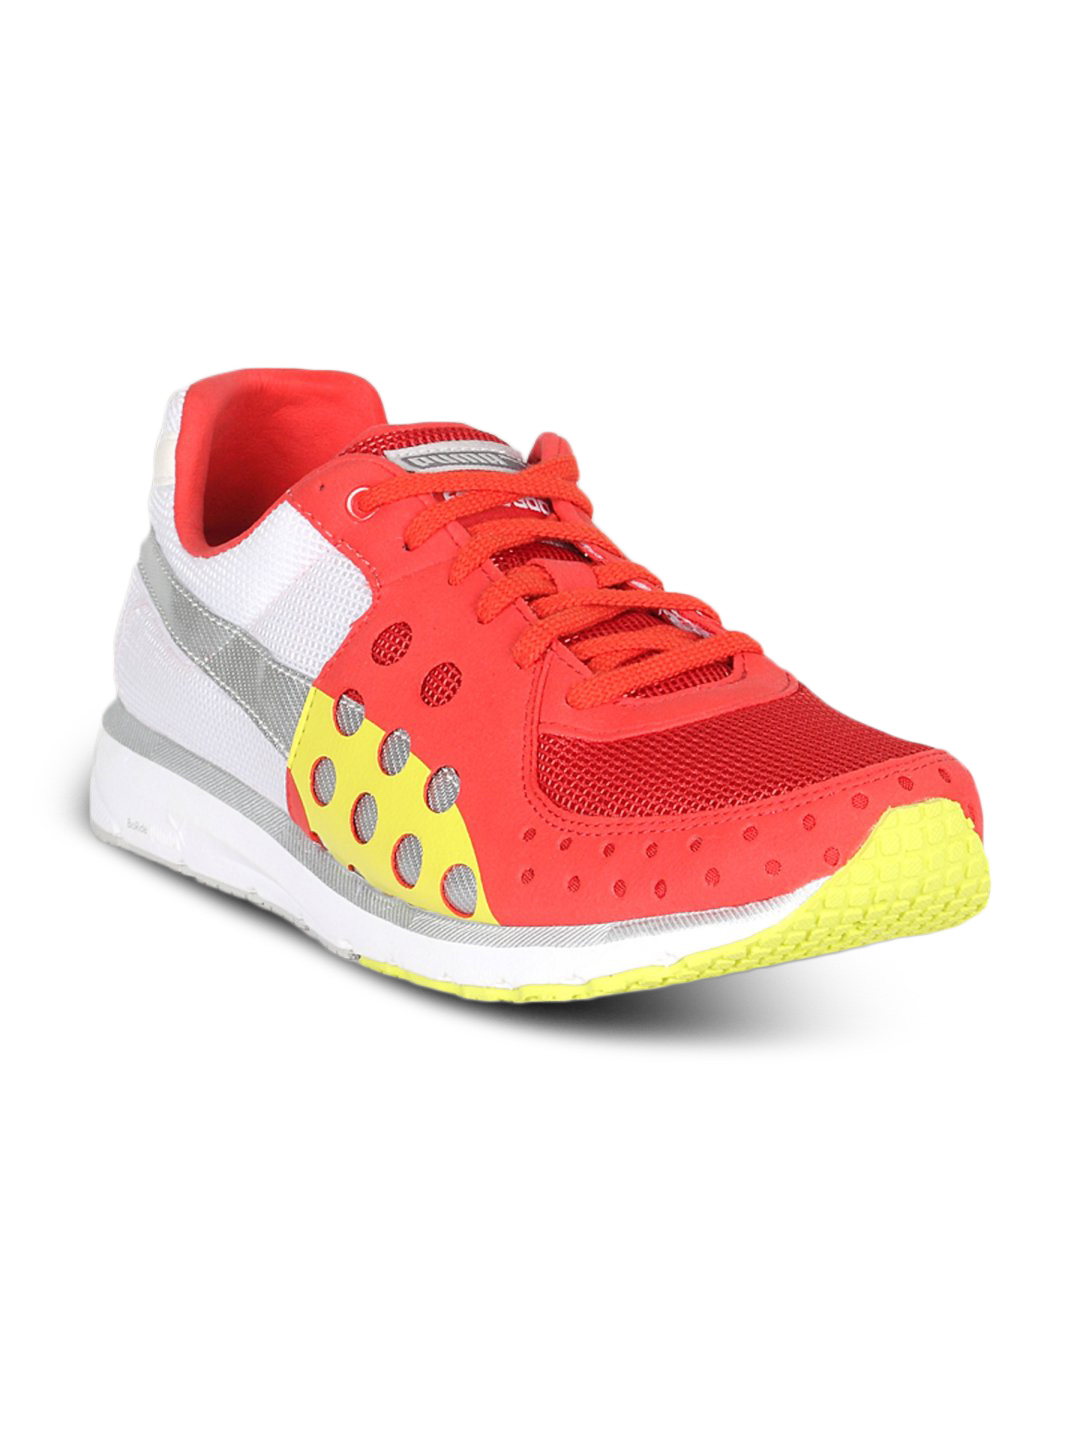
Puma Men's Faas 300 Red Shoe
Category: Footwear / Shoes / Casual Shoes
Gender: Men
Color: Red
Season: Summer 2011
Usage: Casual